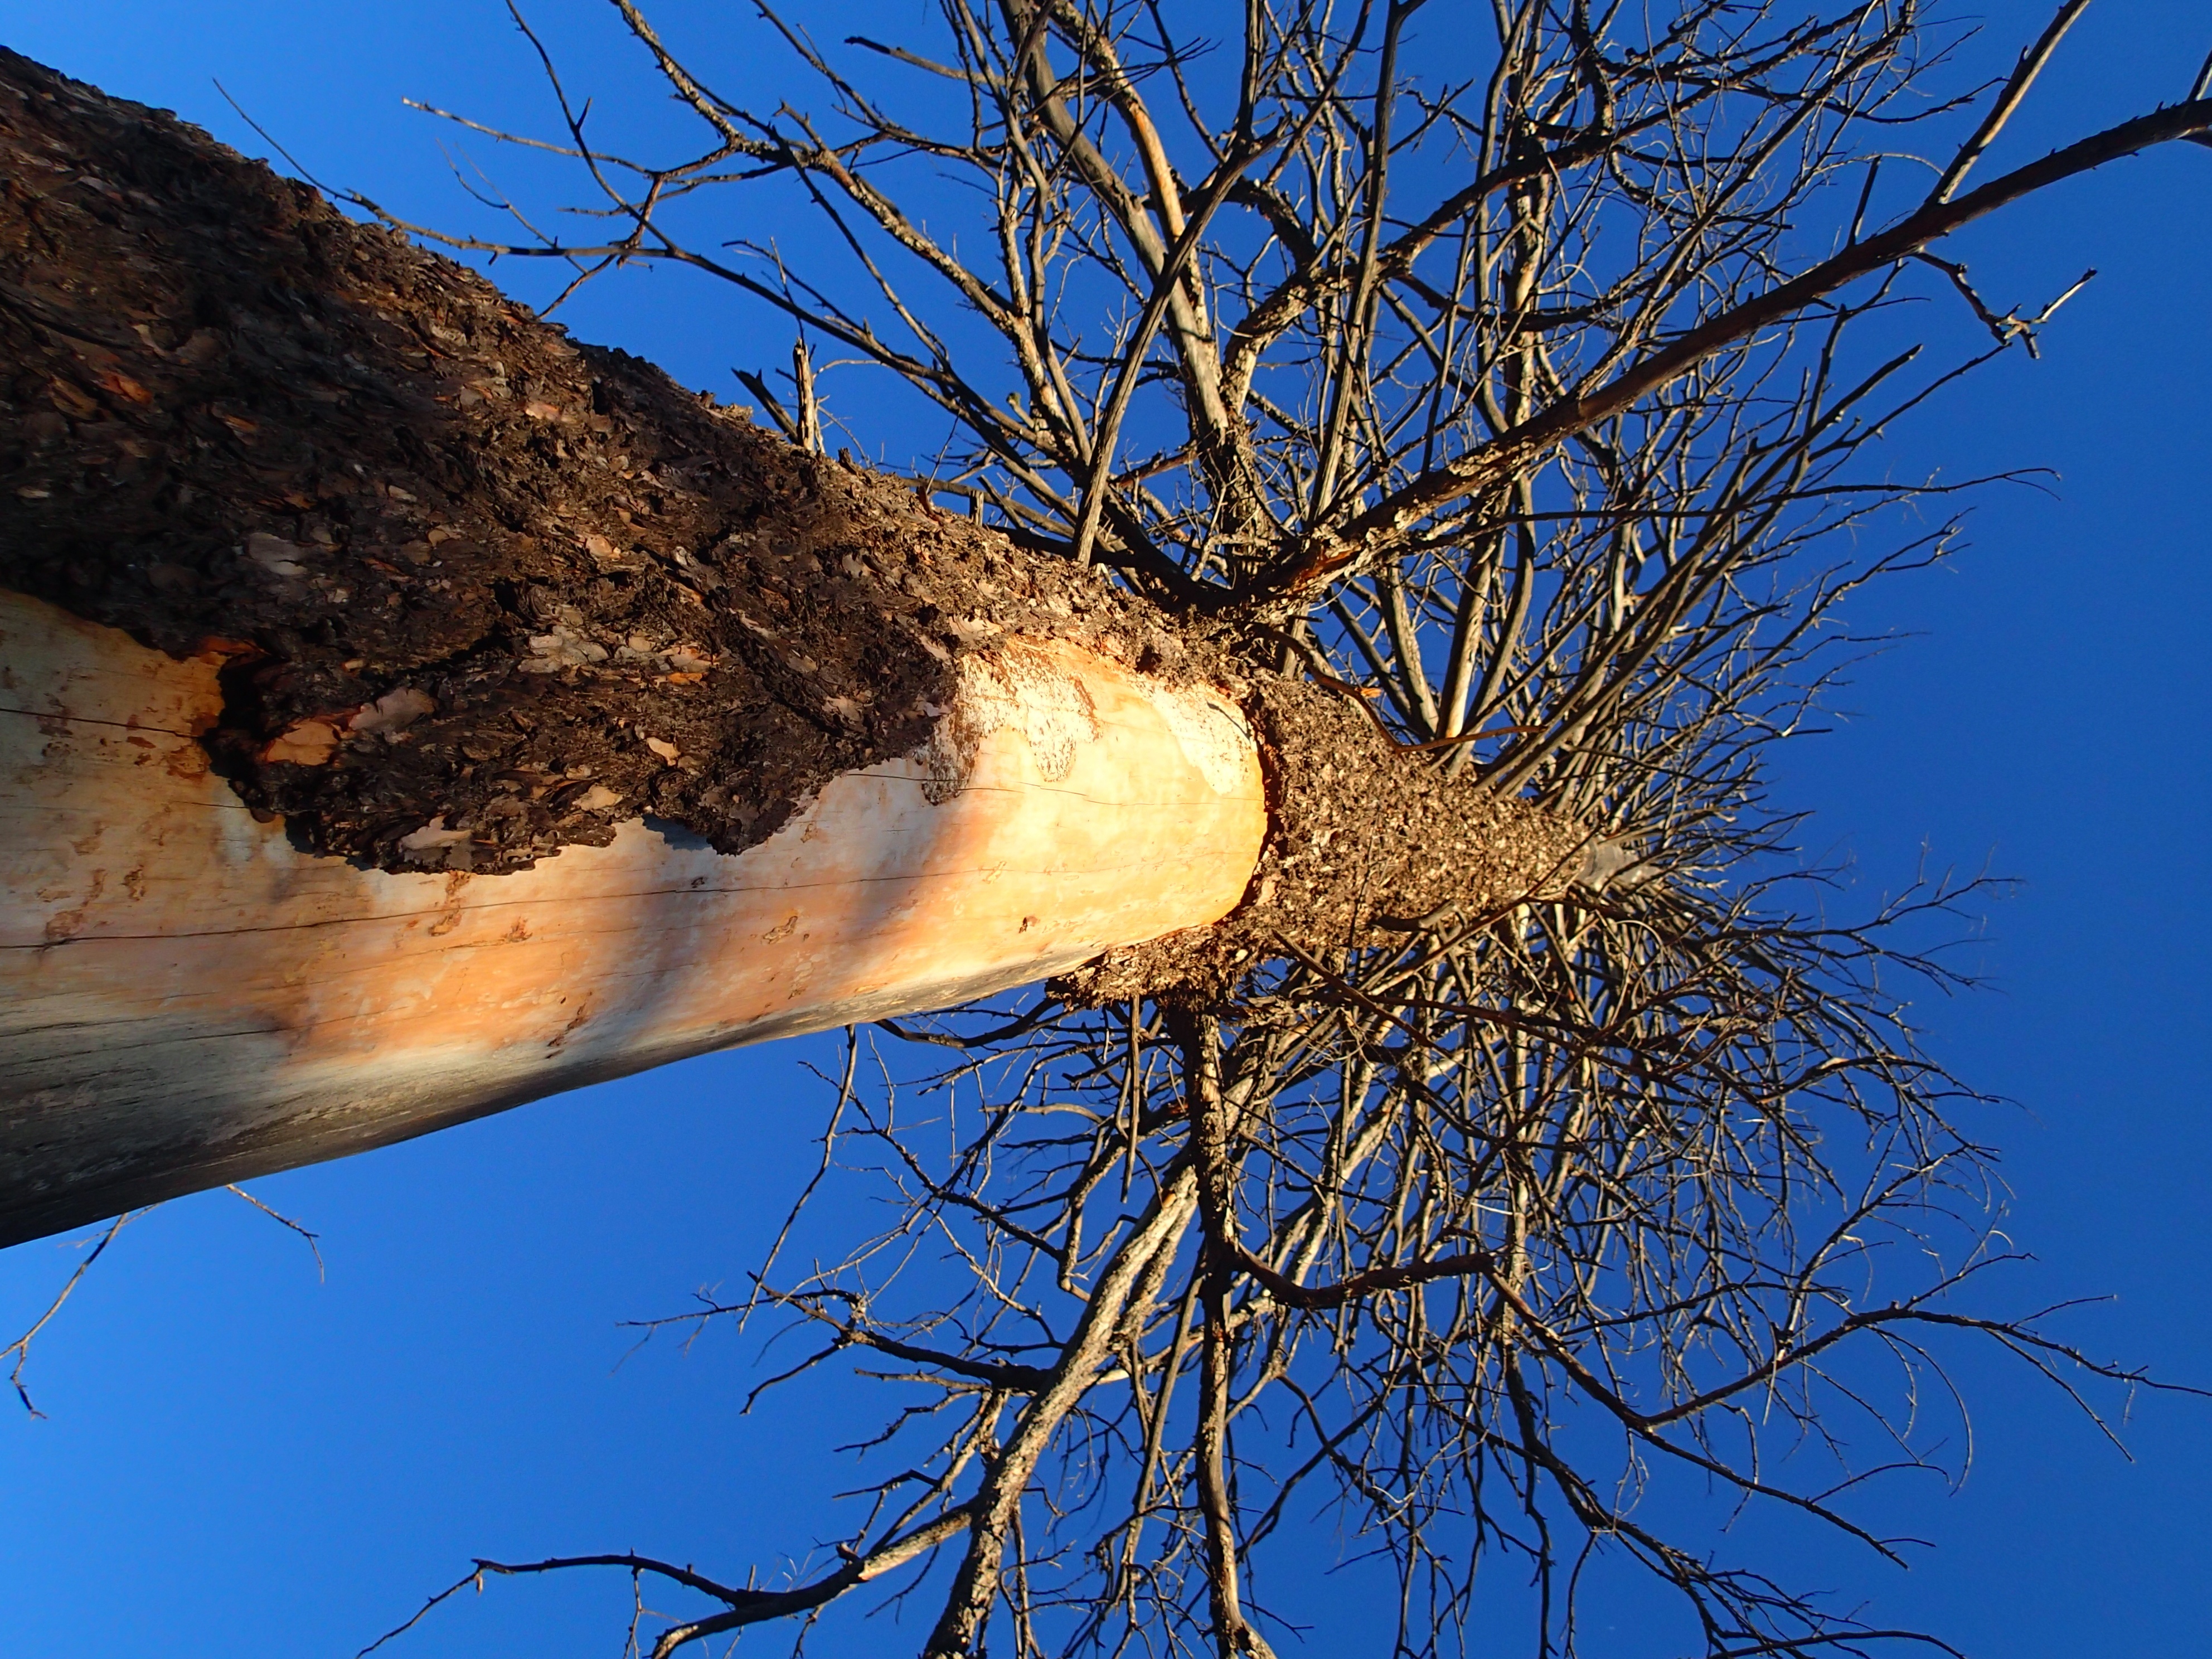
tree, nature, branch, winter, plant, sky, sunlight, leaf, flower, wind, reflection, autumn, season, 2013365, woody plant